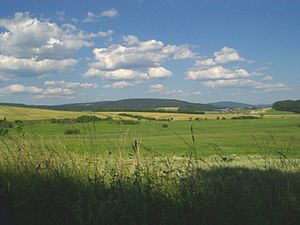
Naturparker i Tyskland / Naturparker
Naturparker i Tyskland er en liste over de 104 naturparker der er er oprettet i henhold til § 27 i Bundesnaturschutzgesetz. De omfatter omkring 25% af Tysklands areal.